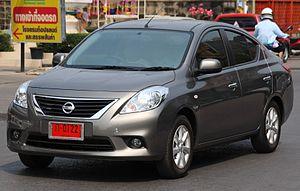
L'Almera est une automobile compacte produite par le constructeur automobile japonais Nissan entre 1995 et 2006. Almera était essentiellement le nom des versions européennes des Pulsar / Sentra / Bluebird Sylphy et désigna aussi la version monospace, dénommée Nissan Almera Tino.